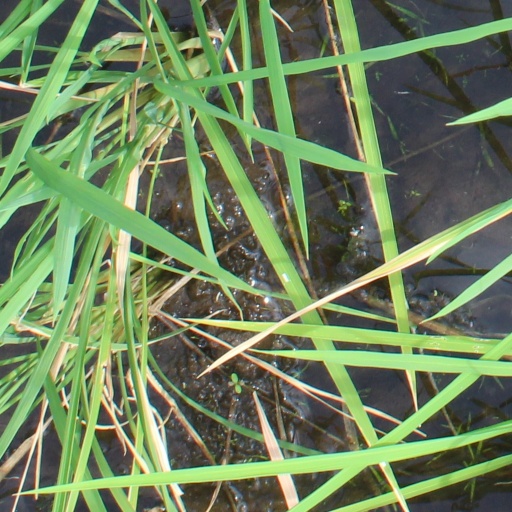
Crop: rice